Bach no Senritsu o Yoru ni Kiita Sei Desu

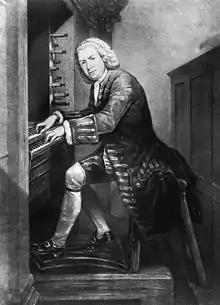
The song was inspired by feelings Ichiro Yamaguchi felt while listening to the music of German composer Johann Sebastian Bach.

Yamaguchi wrote "Bach no Senritsu o Yoru ni Kiita Sei Desu" after the events of the 2011 Tōhoku earthquake and tsunami, as therapy for himself. While the band's previous singles had been attempts to create a more popular sound, Yamaguchi always considered the tastes of the direct audience of Sakanaction. The band had always considered pop music from a rock approach, especially on their previous two singles "Identity" (2010) and "Rookie" (2011). Realizing that rock bands were no longer a staple of Japanese charts in the early 2010s, Yamaguchi wanted to create a Sakanaction-style pop song that would resonate with a general pop audience, who listened to idol groups such as Girls' Generation, TVXQ and AKB48. Of all of the songs they created in this style, Yamaguchi felt that "Bach no Senritsu o Yoru ni Kiita Sei Desu" was the one that fit with this idea the most.